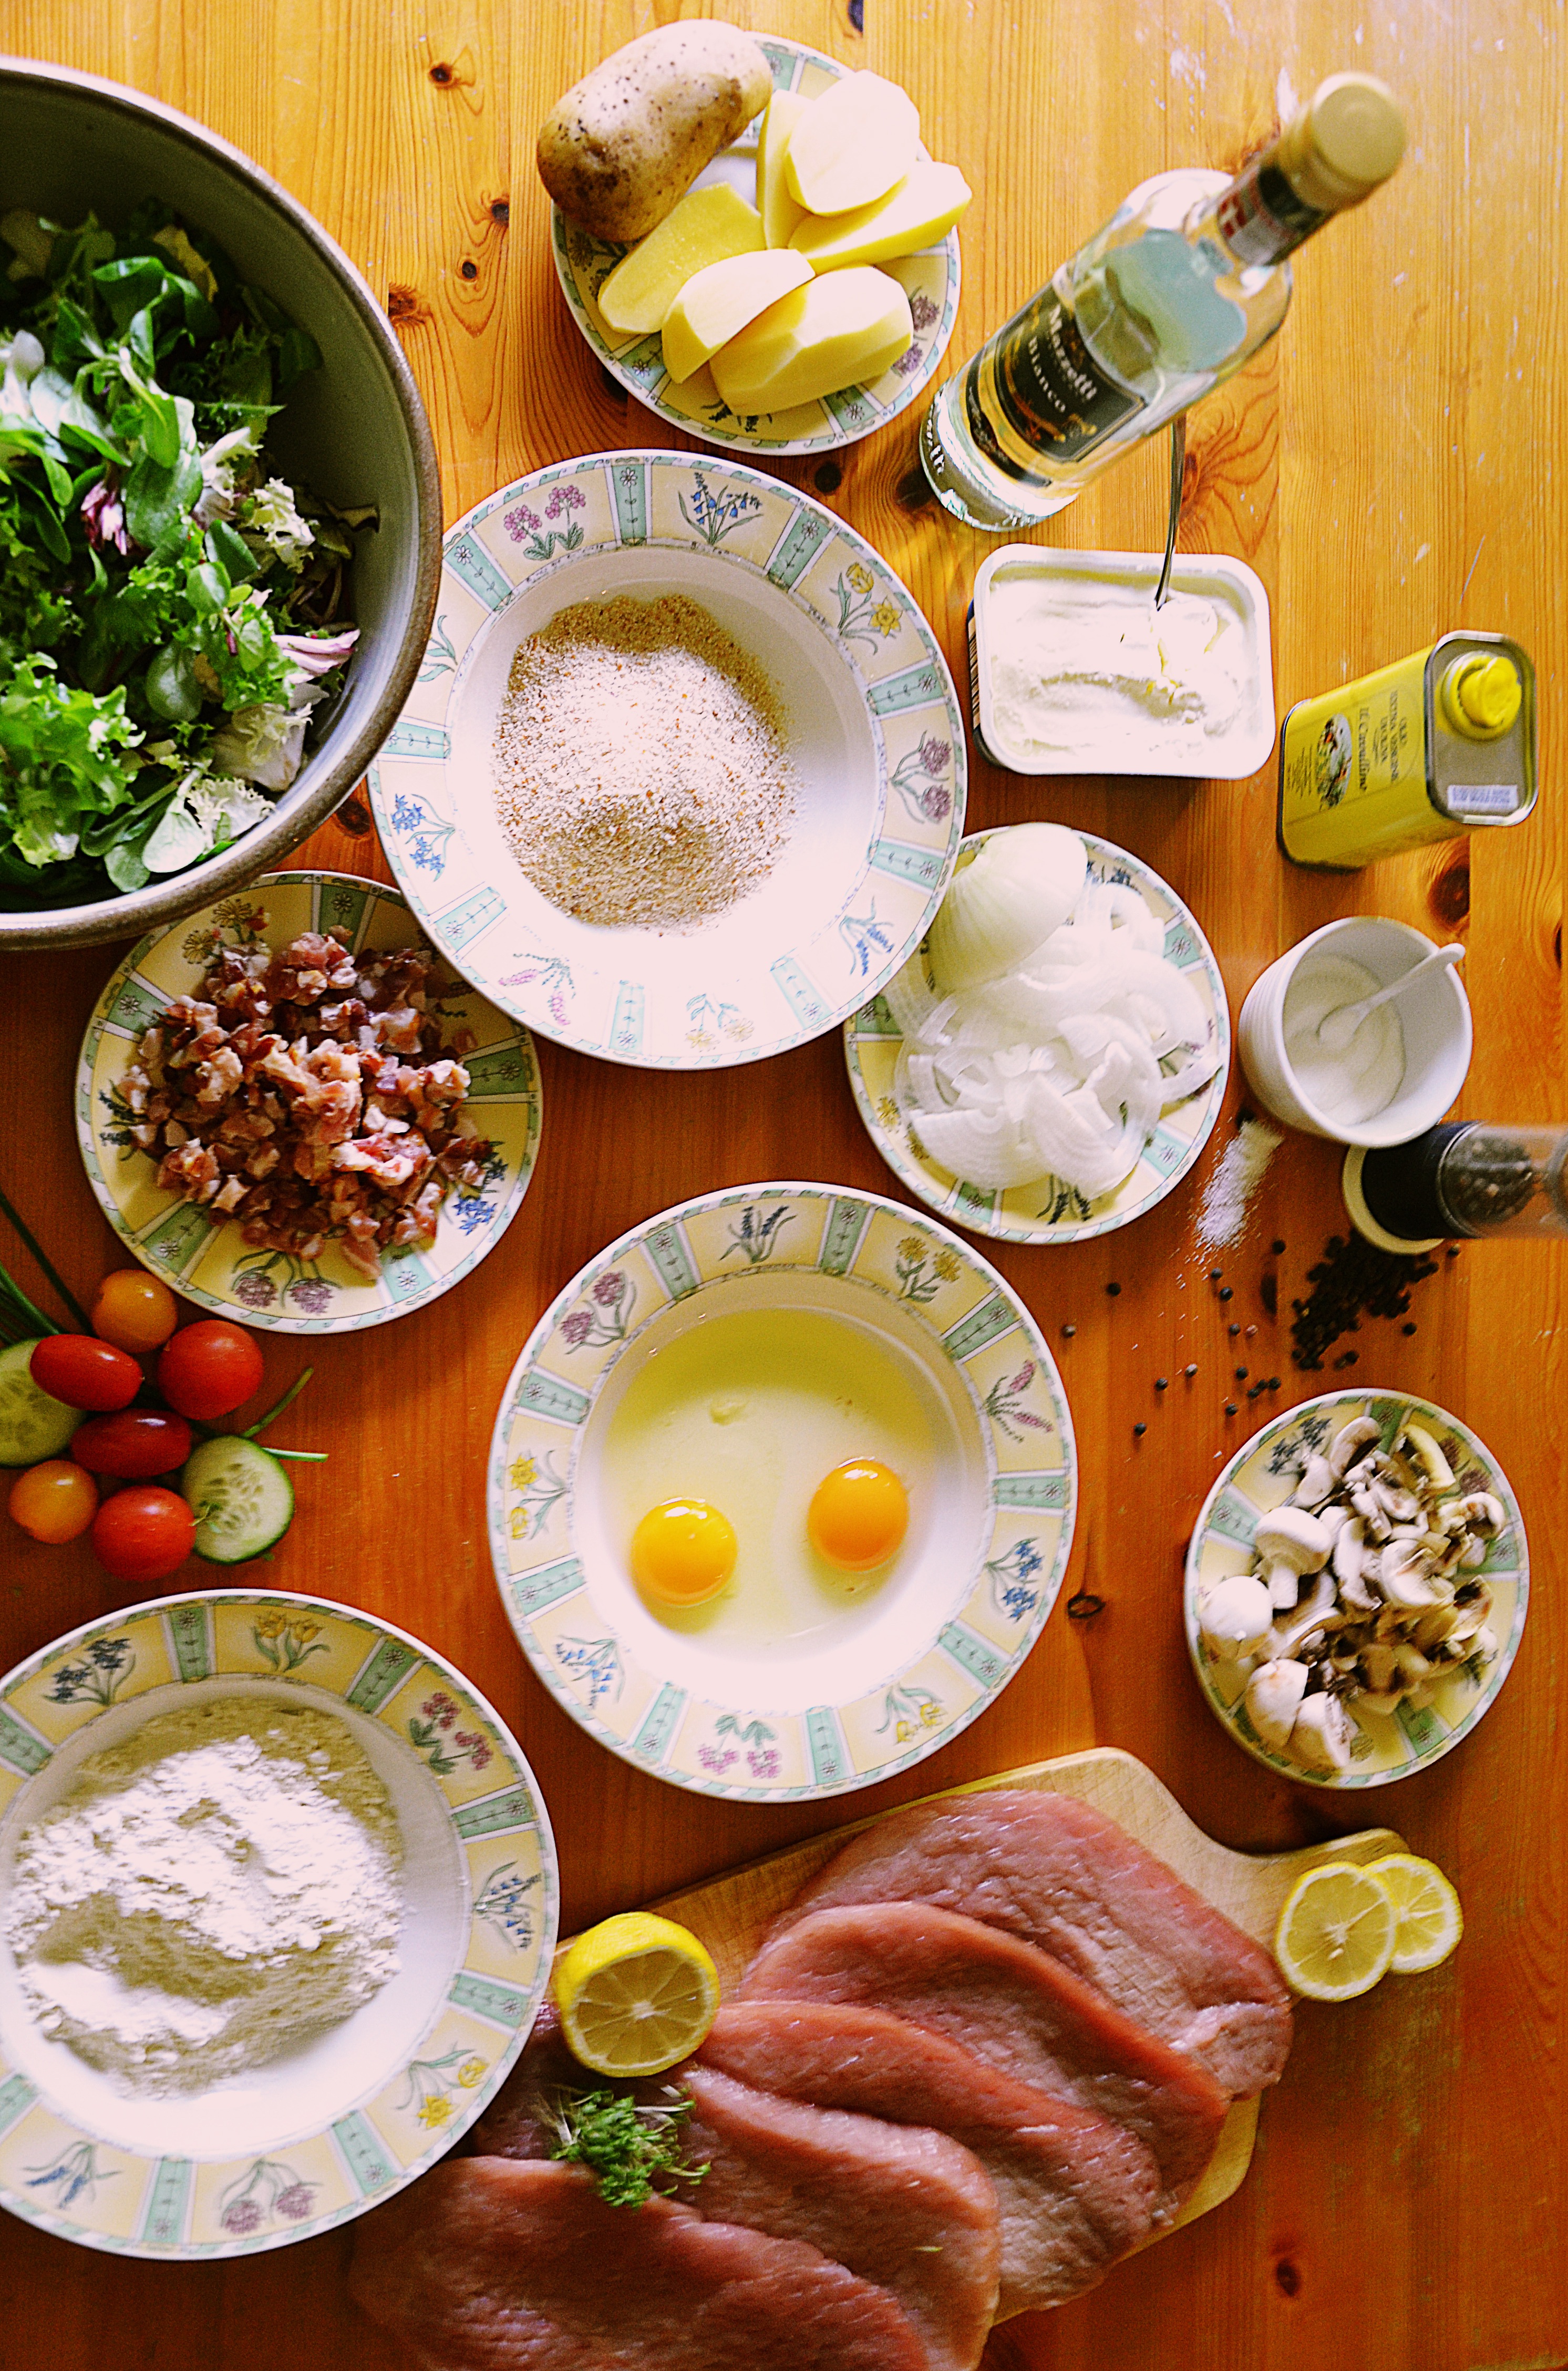
dish, meal, food, produce, breakfast, eat, meat, lunch, cuisine, cook, power, nutrition, supper, brunch, meat cutting